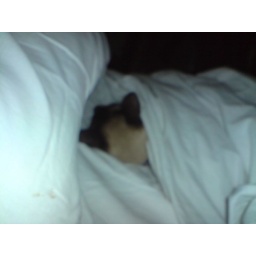
Ardie decided the best bed in the house was ours!